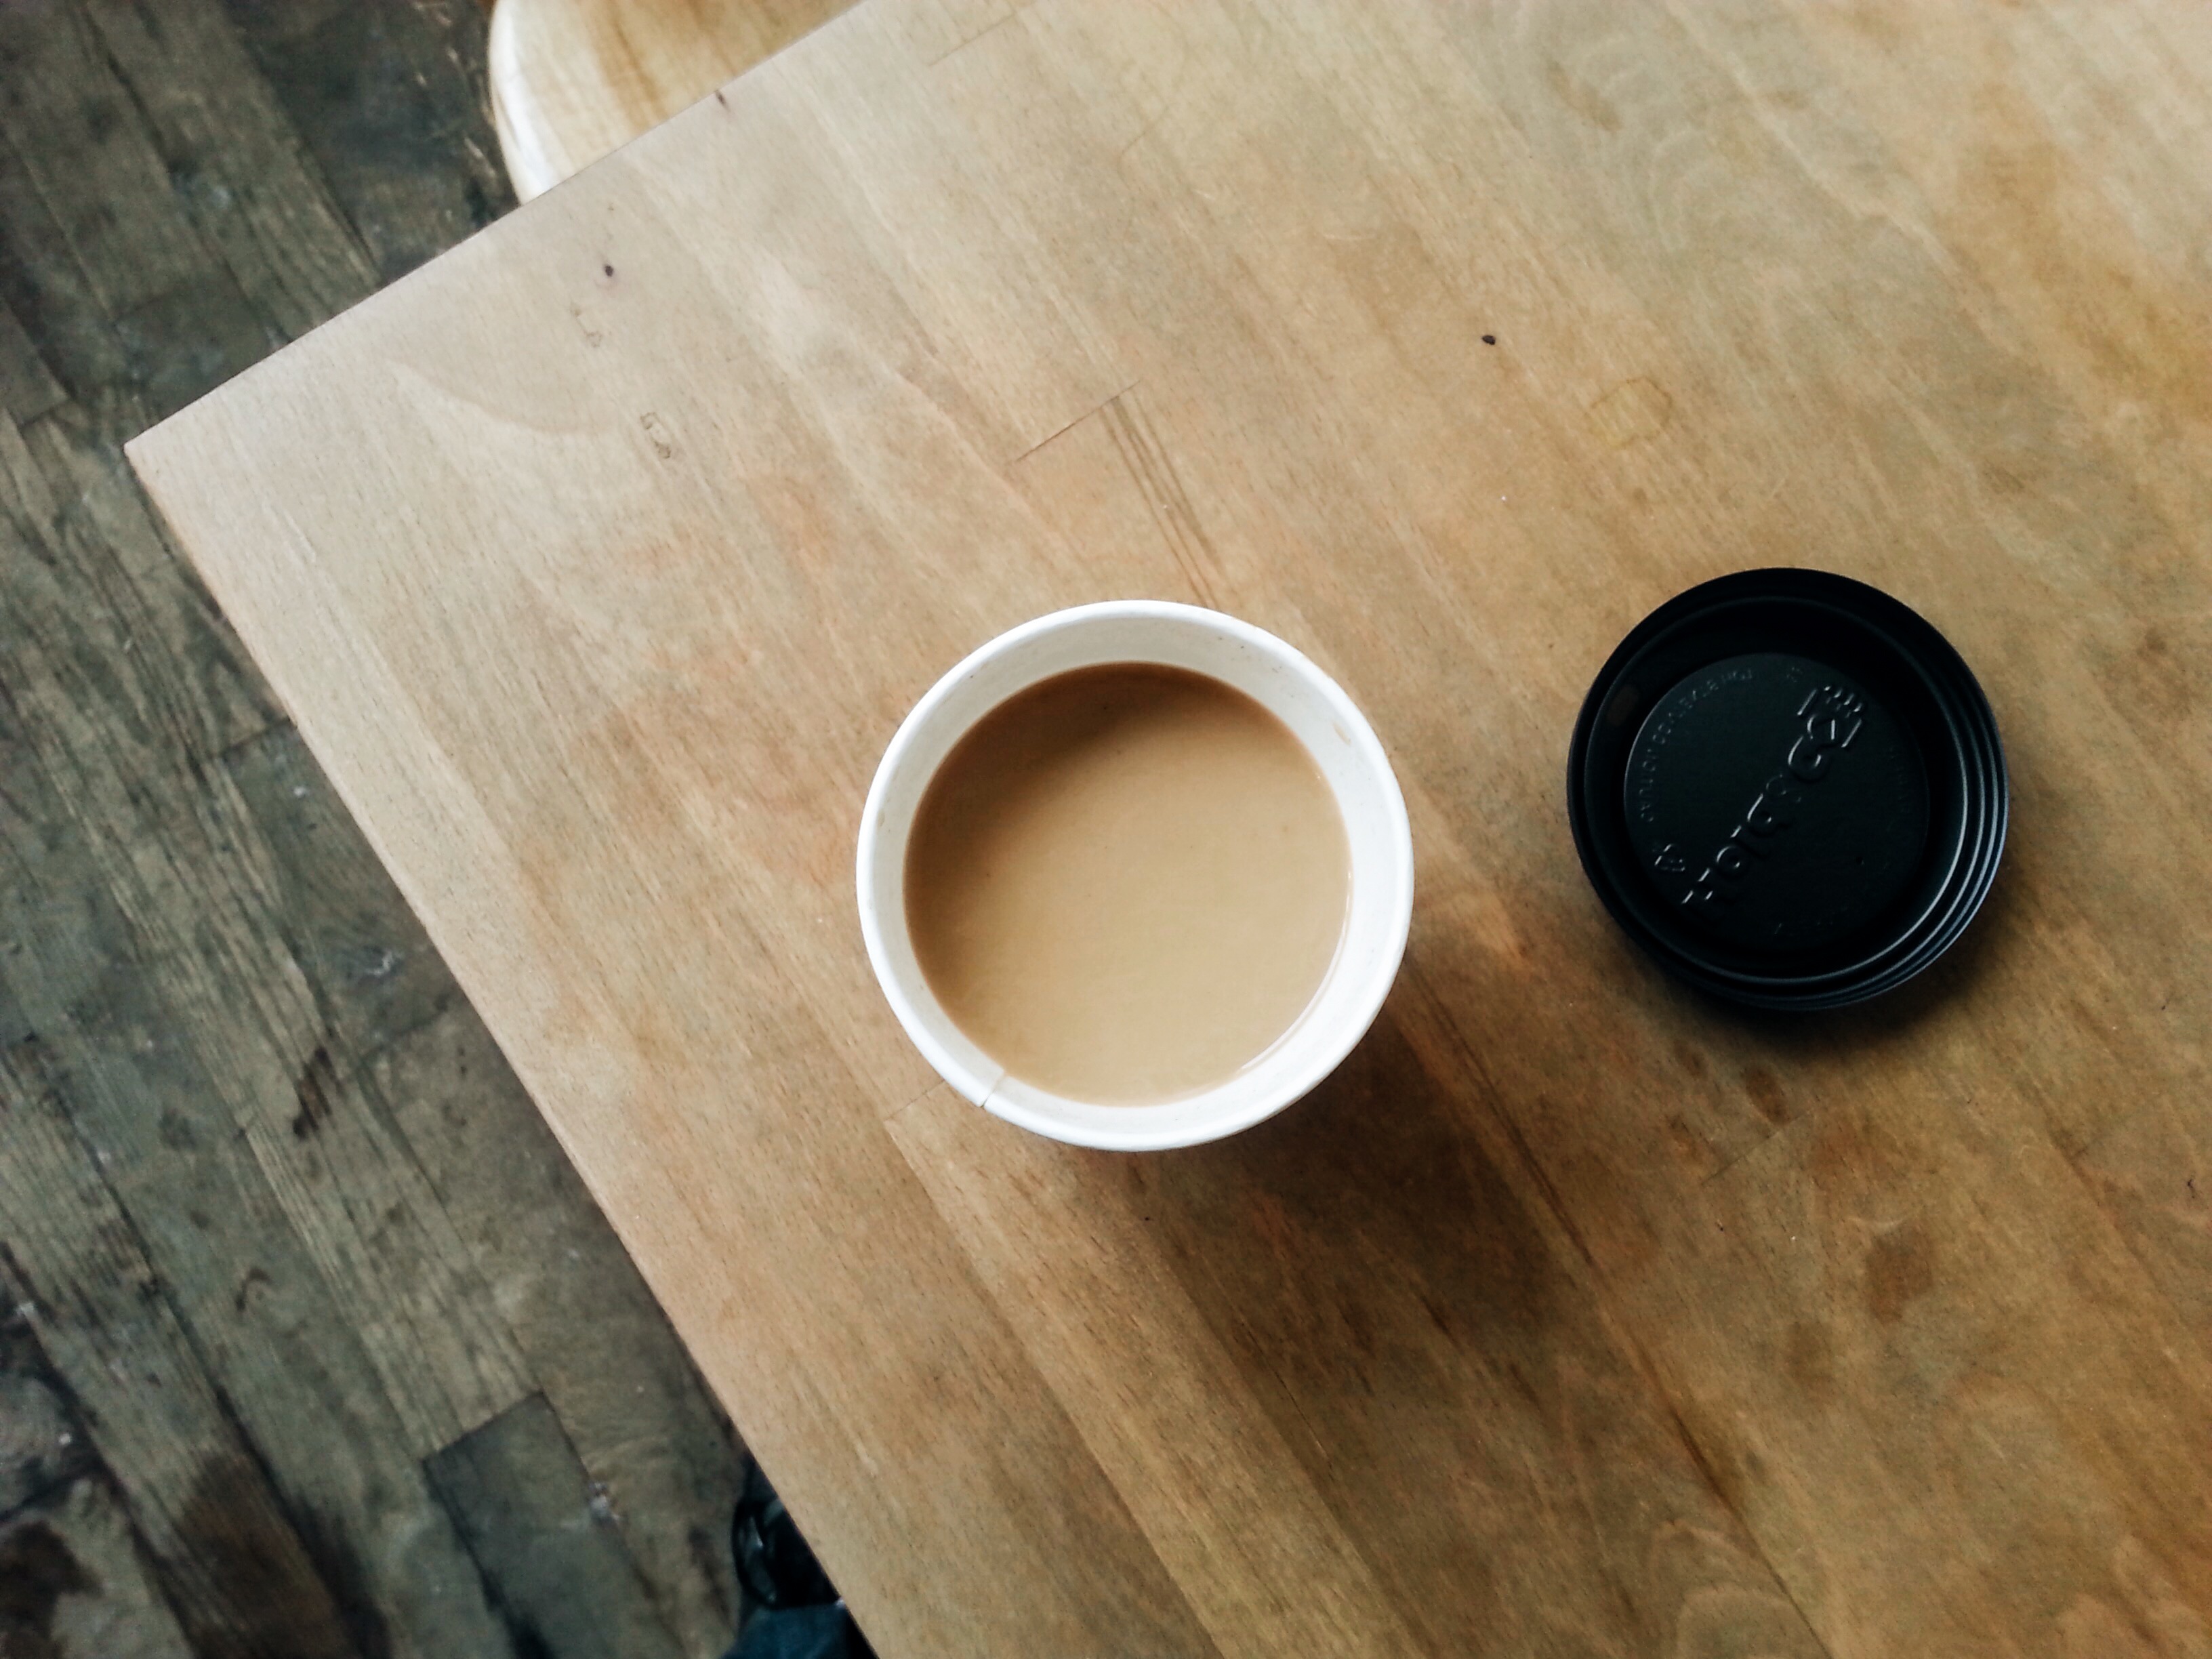
hand, table, coffee, wood, cup, ceramic, drink, coffee cup, circle, lid, shape, man made object, drinkware